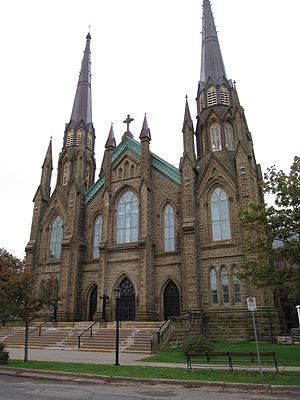
Charlottetown est une ville canadienne, capitale de la province de l'Île-du-Prince-Édouard ; elle est également la plus grande ville de l'île et le chef-lieu du comté de Queens. La ville est nommée en l'honneur de la reine Charlotte, consort du roi George III. Charlottetown est constituée en village en 1855 et désignée comme une ville en 1885. Charlottetown est l'hôte de ce qui est maintenant appelé la Conférence de Charlottetown en 1864, la première étape du processus menant à la Confédération canadienne. Pour cela, la ville adopte la devise Cunabula Foederis, « Berceau de la Confédération ». En 1995 la ville fusionne avec les communautés de Sherwood, Parkdale, Hillsborough Park, West Royalty et East Royalty. Charlottetown comptait 34 562 habitants en 2011 et sa région métropolitaine 64 487, soit un peu moins de la moitié de la population de la province, qui s'élève à 140 204 personnes.